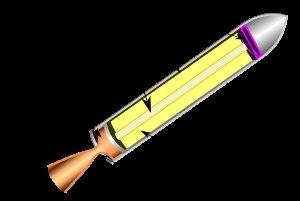
La propulsion à propergol solide désigne une technique de propulsion de fusée qui utilise un propergol solide. Un propulseur à propergol solide est principalement composé d'une enveloppe contenant le propergol, d'un allumeur et d'une tuyère. Le bloc de poudre est percé par un canal longitudinal qui sert de chambre de combustion. Lorsque le propulseur est allumé, la surface du bloc de poudre côté canal se met à brûler en produisant des gaz de combustion sous haute pression qui sont expulsés par la tuyère. En donnant une géométrie particulière au canal on peut, dans une certaine mesure, définir une courbe de poussée répondant au besoin propre à son utilisation.
Un missile balistique est un engin qui lance une ou plusieurs armes en leur donnant une trajectoire essentiellement balistique, c'est-à-dire influencée uniquement par la gravité et la vitesse acquise par une force d'accélération initiale. La phase balistique est précédée par une phase de propulsion sous l’effet d’un moteur-fusée, le missile proprement dit, donnant à l'arme la vitesse nécessaire pour atteindre la cible après une trajectoire essentiellement spatiale.